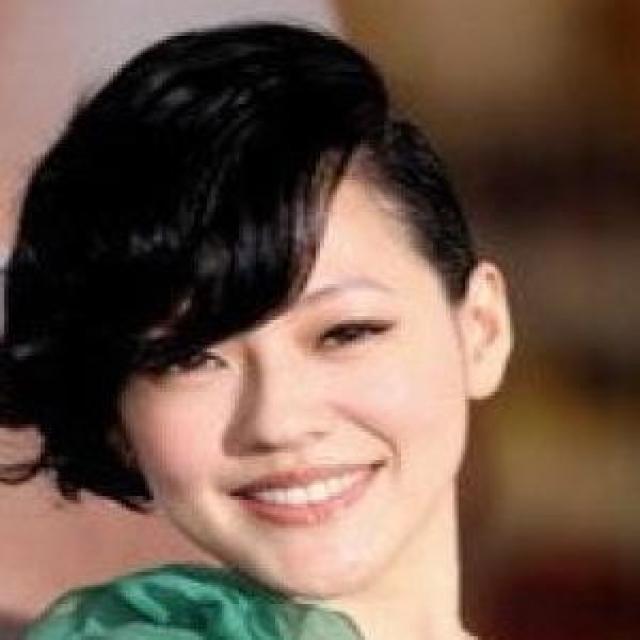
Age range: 21-44